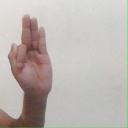
अक्षर: फ